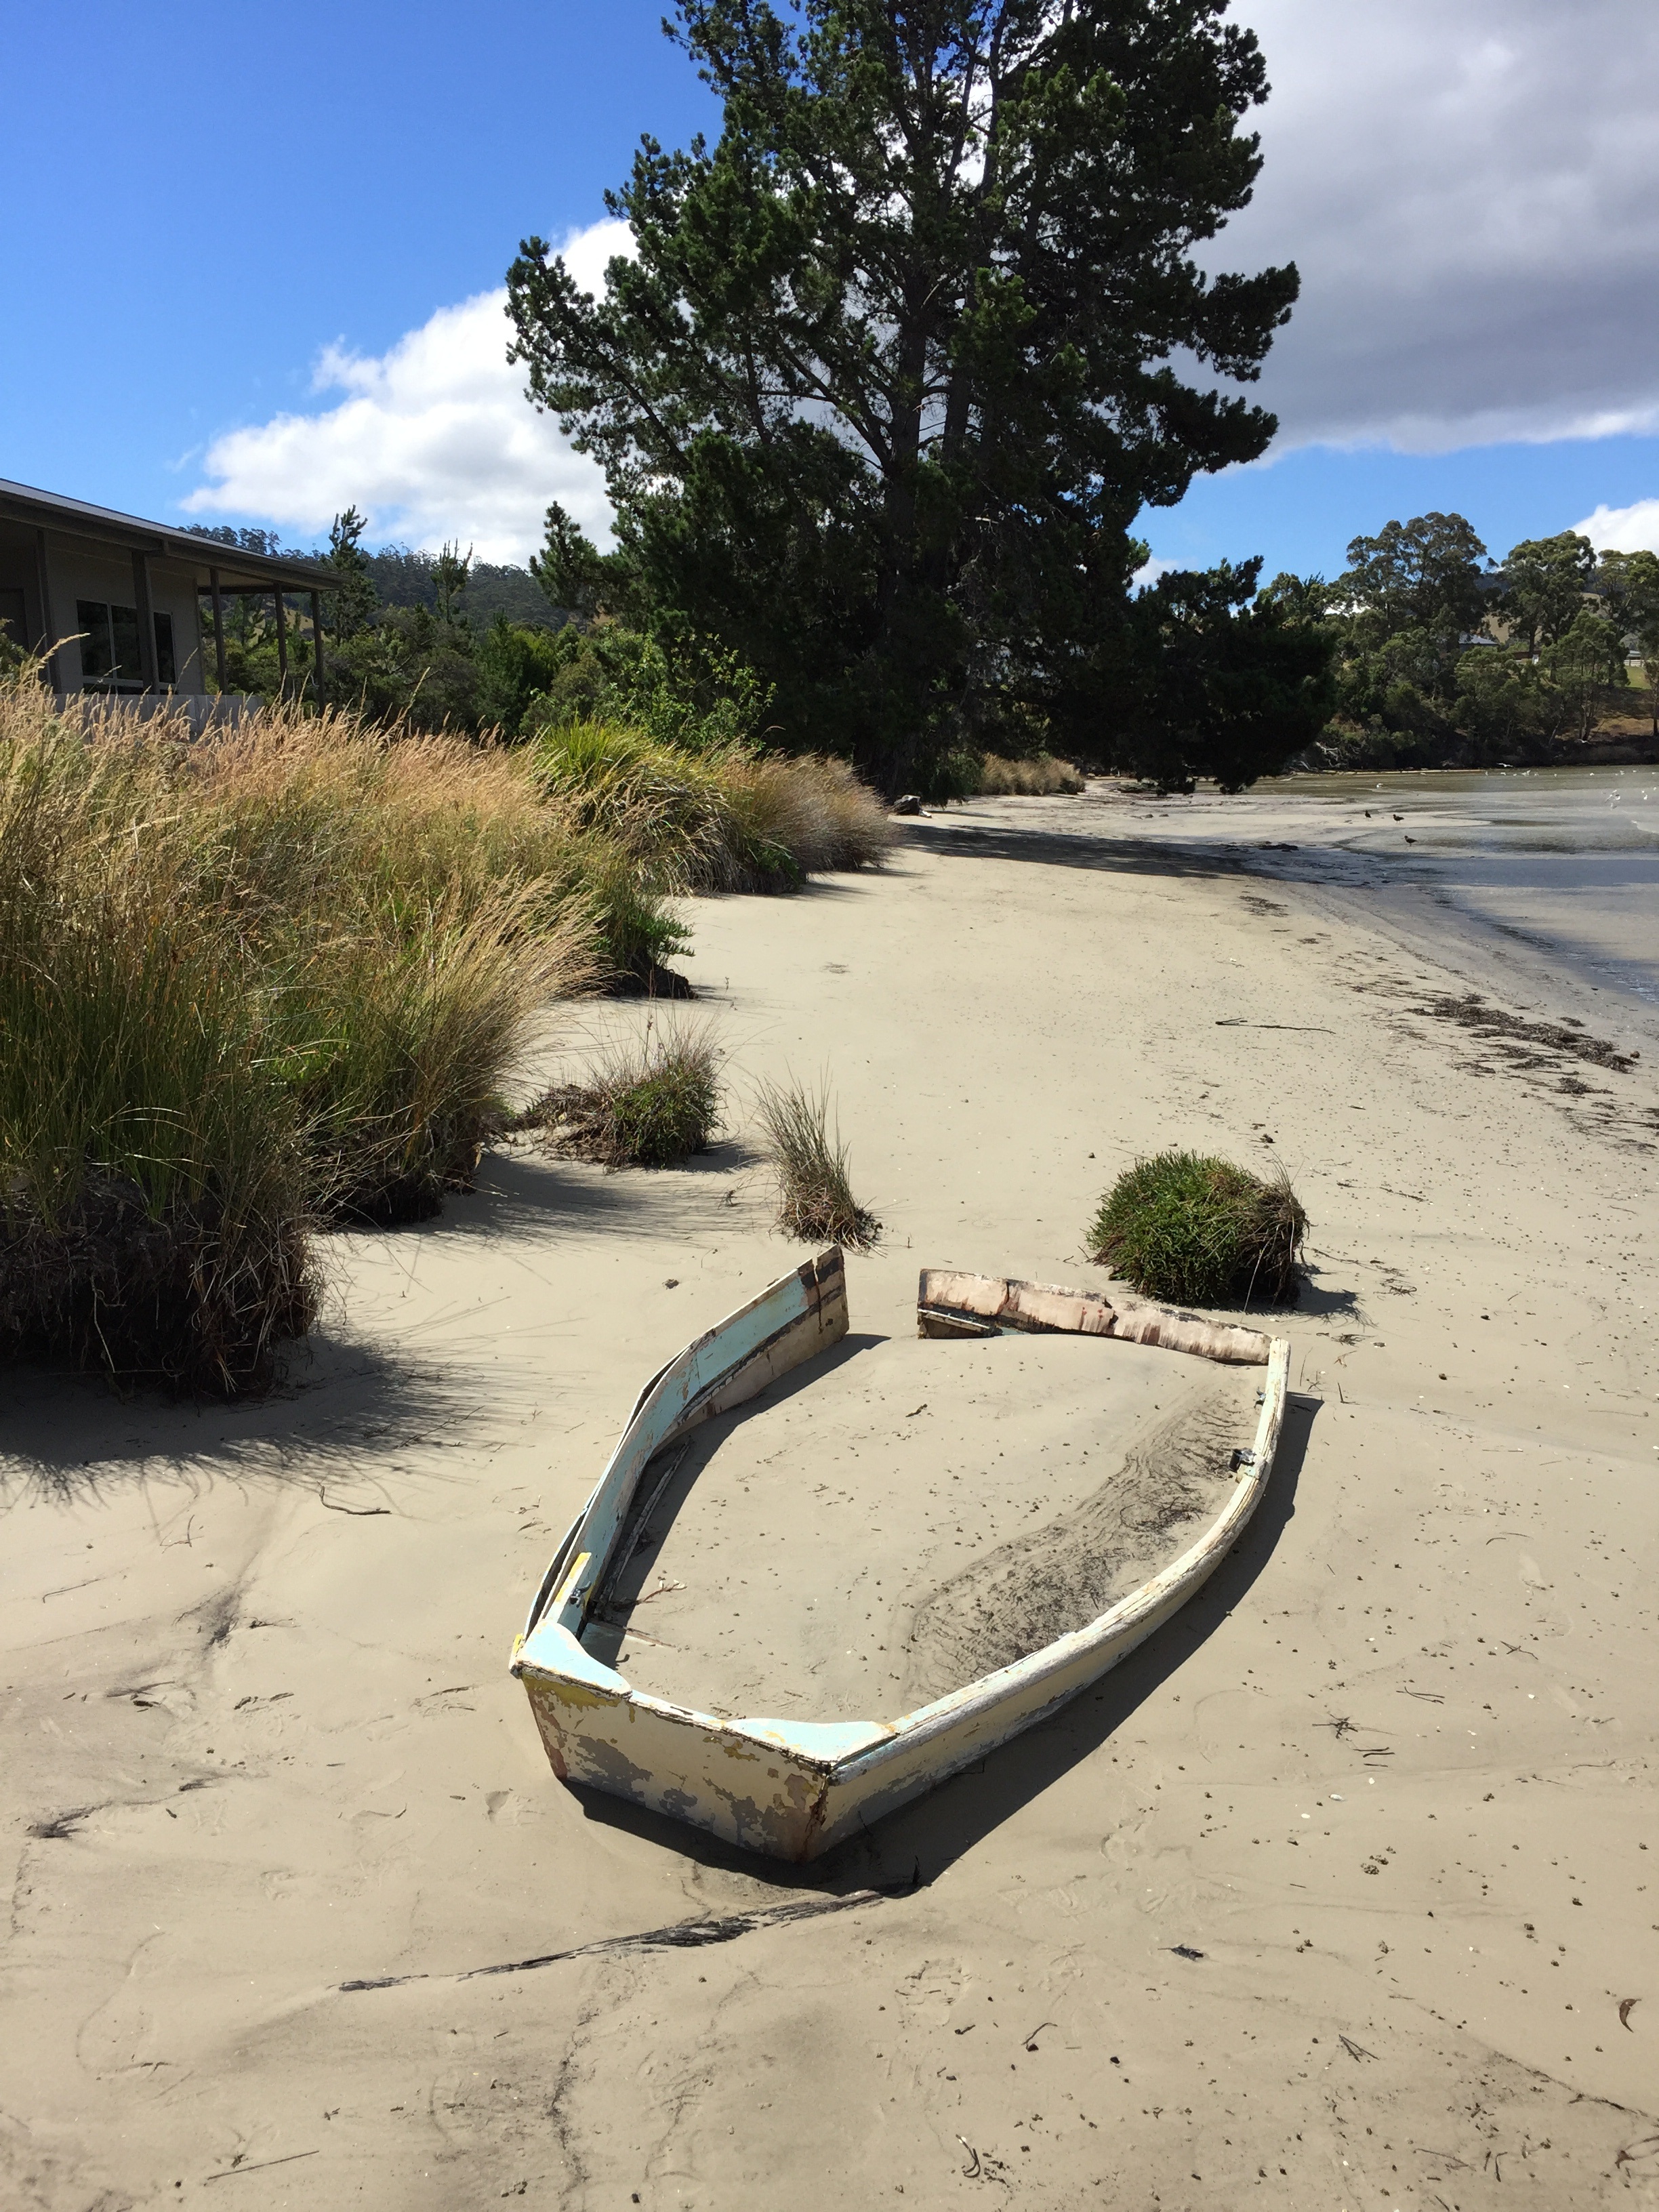
beach, landscape, sea, coast, tree, water, nature, sand, rock, ocean, shore, walkway, vacation, scenic, material, body of water, australia, habitat, dover, tasmania, natural environment, hopetoun beach